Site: brandenburg
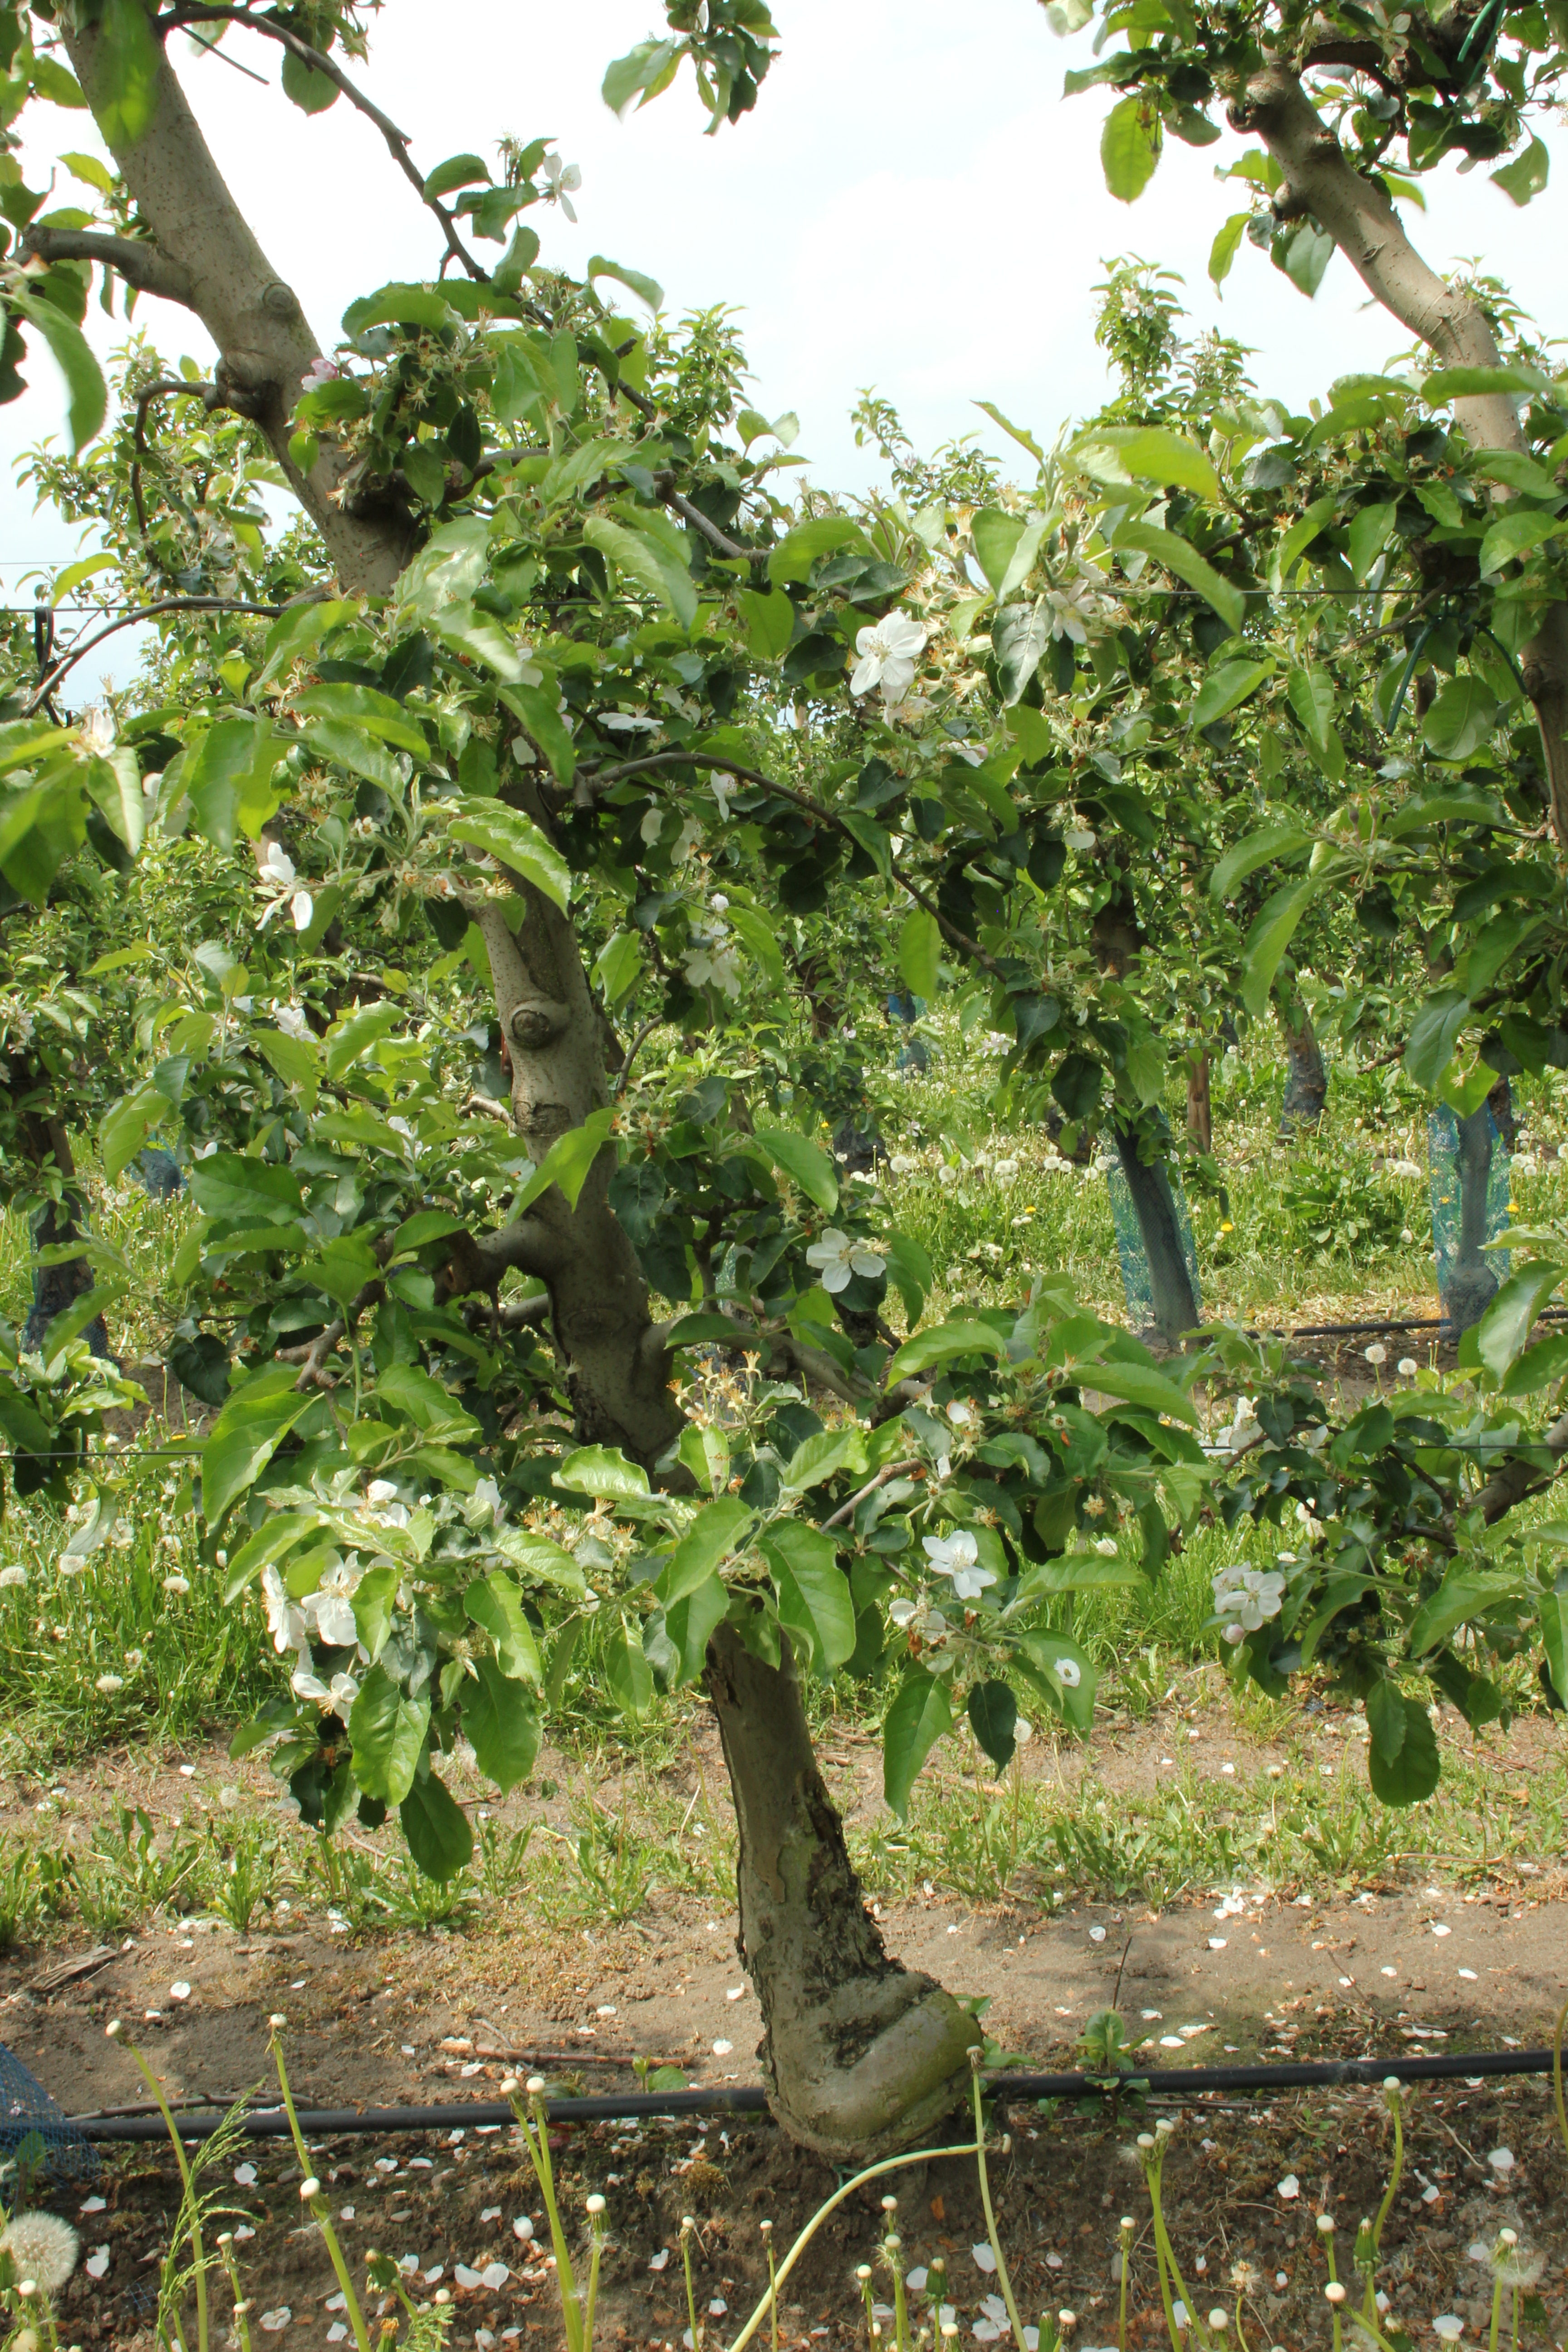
Growth stage (BBCH 67): Flowering